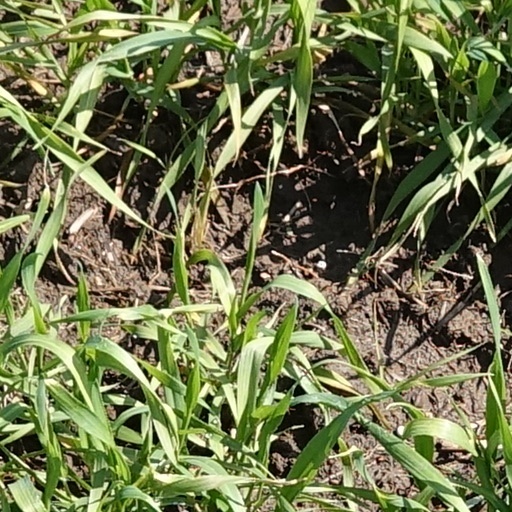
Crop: wheat